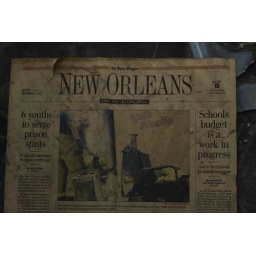
A home for boys in the Gentilly neighborhood, abandoned since Hurricane Katrina devastated it in 2005. New Orleans, LA